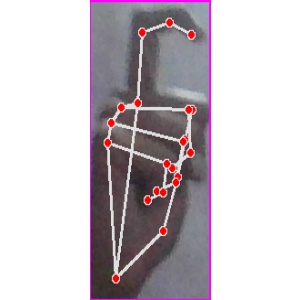
अक्षर: ट